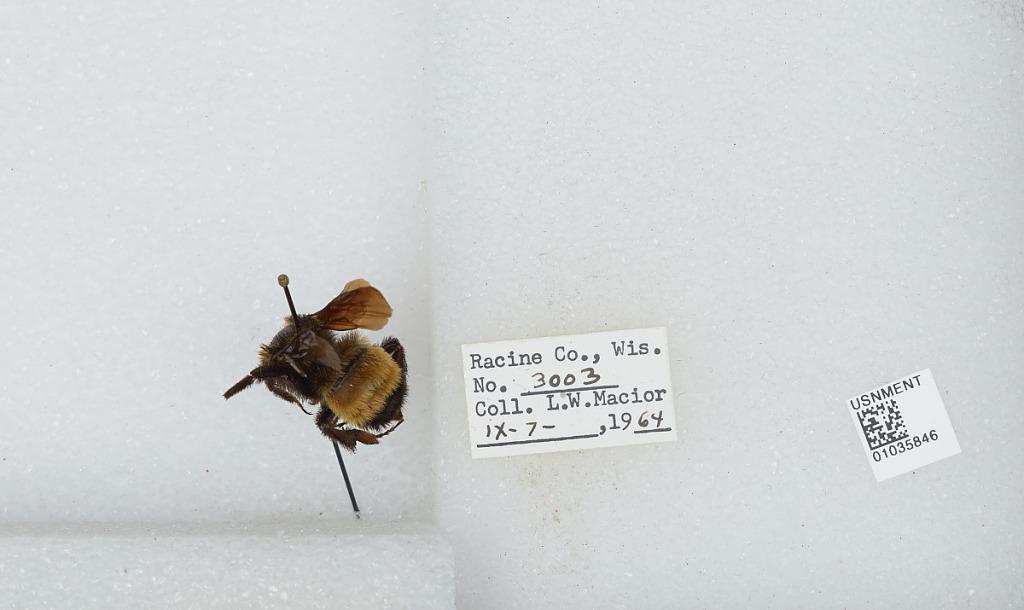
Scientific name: Bombus (Fervidobombus) pensylvanicus pensylvanicus (De Geer)
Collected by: L. Macior
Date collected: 1964-9-7
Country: United States
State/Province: Wisconsin
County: Racine
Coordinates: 42.78, -87.76